Phoenix Country Club

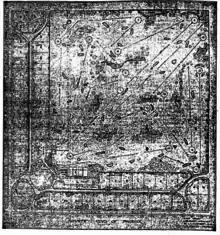
Original 1920 site plan for Phoenix Country Club created by Lloyd Wright

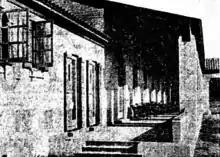
The veranda on the front of the original clubhouse facing southwest, 1921.

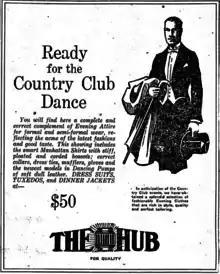
A local formalwear advertisement for the occasion of the 1921 inaugural ball

Phoenix Country Club was officially incorporated on October 25, 1900 by a 12-member board including Webster Street, Chief Justice of the Arizona Territorial Supreme Court; and Dwight B. Heard, president of the Arizona Cotton Association. On October 29, 1919, the club voted to purchase a 160-acre tract of land at 7th Street and Thomas Road for the construction of a new club with and 18-hole golf course, tennis grounds, and a club house. This new property was to become the current location for the club. The land was purchased for $56,000.